Homeworld

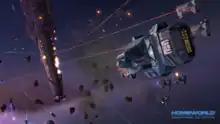
A group of enemy space ships attack the burning mothership with beam and missile weapons.

Relic Entertainment was founded in Vancouver, Canada, on June 1, 1997, and began work on "Homeworld" as its first game. Relic co-founders Alex Garden and Luke Moloney served as the director and lead programmer, respectively, while Erin Daly was the designer and Aaron Kambeitz the lead artist. Garden was 22 years old when he founded the company. Writer David J. Williams is credited with the original story concept, while the script itself was written by Martin Cirulis and the background lore was written by author Arinn Dembo. Cirulis and Dembo, credited jointly as "Marcus Skyler", were selected by the publisher, Sierra Studios, partway through development to expand the story concept of Relic and Williams. Sierra agreed to publish the game early in development based on, according to Garden, "two whiteboard presentations and no demo". Development of the game took over two years; the gameplay systems were largely complete by the final eight months, which Relic spent polishing and improving the game, including adding the whole-map Sensors Manager view. In a February 1999 interview, Garden said the testers had found it much harder to play than it was for the developers, leading to the addition of features like short briefings at the beginning of levels to explain new concepts. The game was initially expected to be released at the end of 1998; Garden stated in a 1999 interview that the team found creating the core game itself much easier than getting it to the quality level they wanted, and that if they had known how difficult it was going to be they may have chosen not to do the project. He said that Sierra did not put much pressure on the studio to release the game before it was ready, and that Relic felt much more pressure from impatient fans. Several ideas, including ship customization, convoy routes, and different unit types for the Kushan and Taiidan fleets were cut as they could not be done well enough for the project.